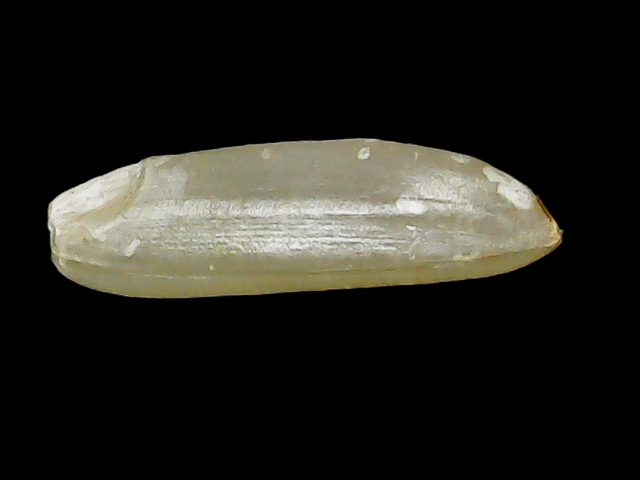
Rice variety: Binadhan11